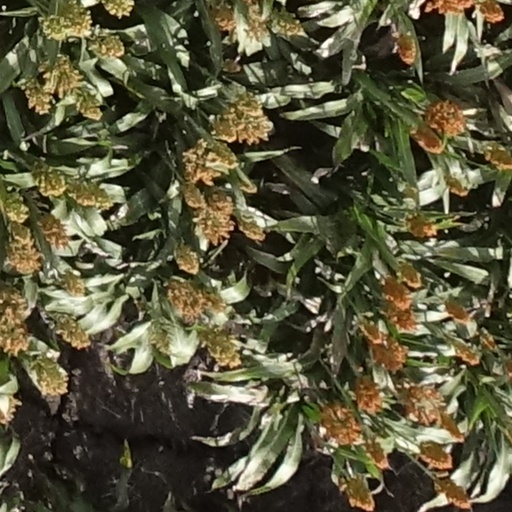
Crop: sorghum